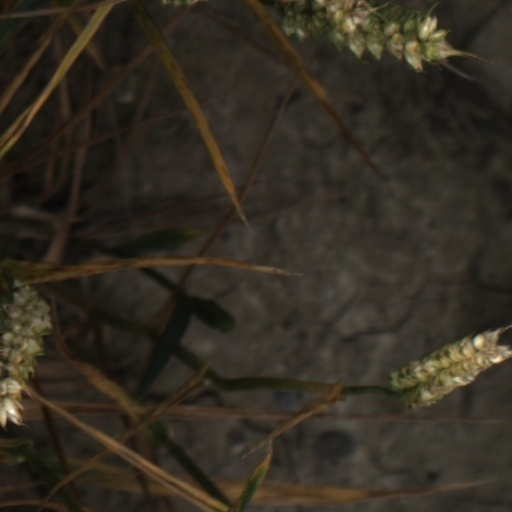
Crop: wheat